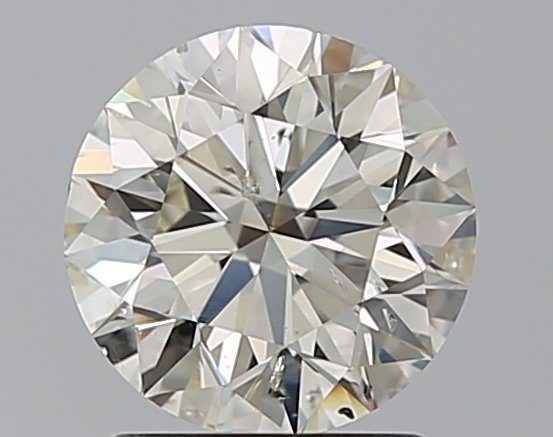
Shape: round
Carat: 1.5
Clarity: SI2
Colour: K
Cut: EX
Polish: EX
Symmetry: EX
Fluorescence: M
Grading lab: GIA
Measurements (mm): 7.29 x 7.32 x 4.56